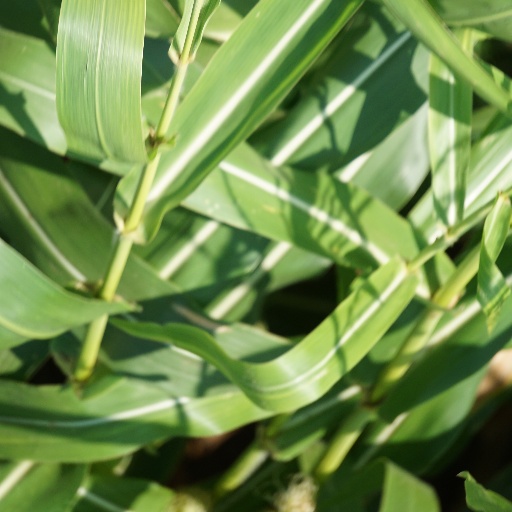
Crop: maize; corn